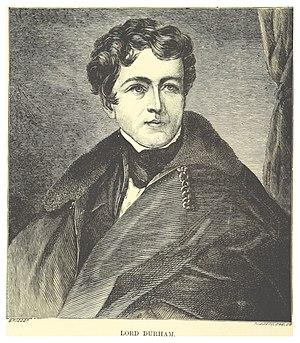
John George Lambton, 1ᵉʳ comte de Durham, née le 12 avril 1792 à Londres et mort le 28 juillet 1840 à Cowes, mieux connu à ce titre sous le nom de Lord Durham dans l'histoire canadienne, est un homme politique et administrateur colonial britannique. Membre radical du Parti whig, il joue un rôle important dans les gouvernements Grey et Melbourne. Nommé gouverneur général de l'Amérique du Nord britannique à la suite des rébellions dans les colonies du Canada, il est l'auteur de l'important et controversé rapport Durham.